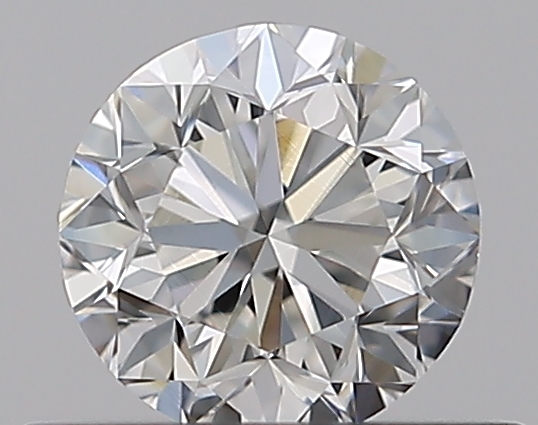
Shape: round
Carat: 0.5
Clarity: VVS2
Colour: H
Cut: GD
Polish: EX
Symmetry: VG
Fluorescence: N
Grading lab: GIA
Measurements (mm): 4.85 x 4.89 x 3.22